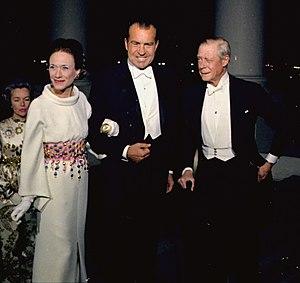
Édouard VIII, né le 23 juin 1894 et mort le 28 mai 1972, fut roi du Royaume-Uni et des autres dominions du Commonwealth britannique, et empereur des Indes du 20 janvier au 11 décembre 1936.